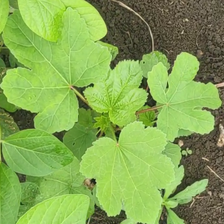
Weed species: Little_Mallow(Malva parviflora)